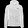
Label: Coat